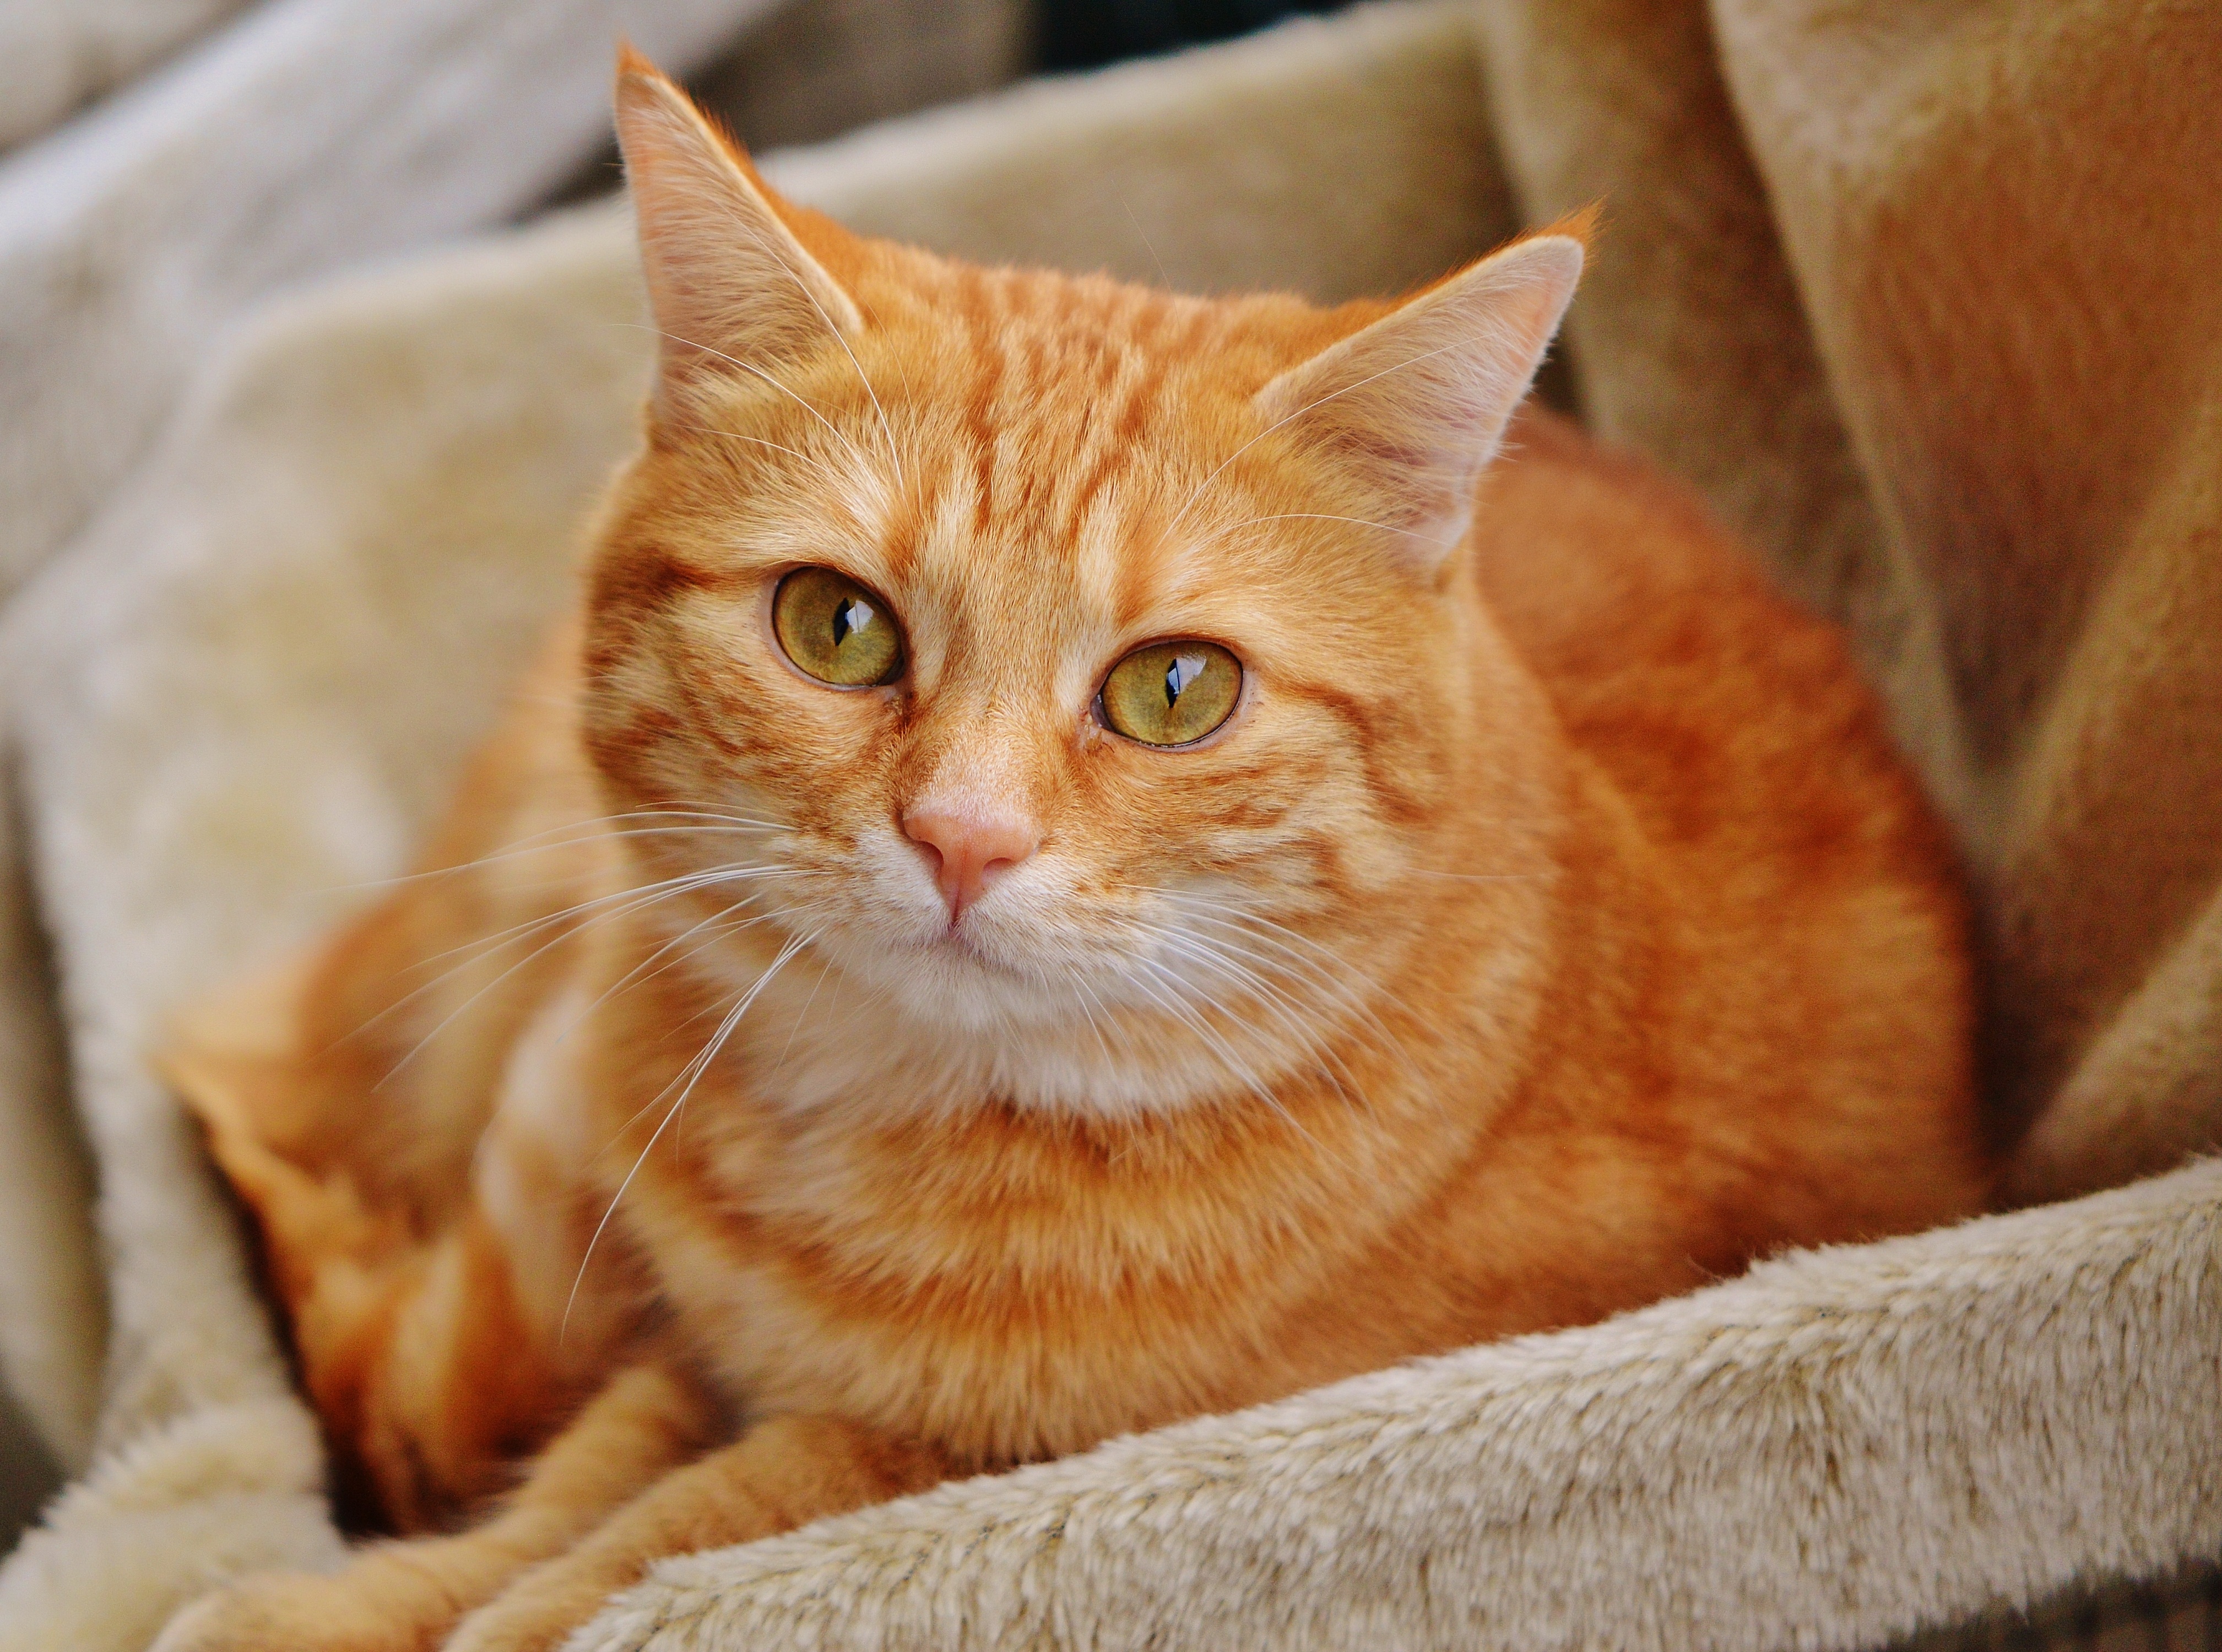
sweet, animal, cute, pet, fur, red, kitten, cat, mammal, fauna, playful, nose, whiskers, tiger, adidas, vertebrate, cuddly, animal world, domestic cat, mackerel, cat face, young cat, red mackerel tabby, red cat, abyssinian, tabby cat, european shorthair, small to medium sized cats, cat like mammal, domestic short haired cat, rusty spotted cat